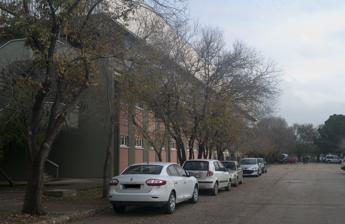
Building: Lütfullah Aksungur Sports Hall
Country: Turkey
Year built: 1994
Lütfullah Aksungur Sports Hall Lütfullah Aksungur Spor Salonu Lütfullah Aksungur Sports Hall Location Adana , Turkey Coordinates 37°03′14″N 35°21′29″E / 37.053797°N 35.358021°E / 37.053797; 35.358021 Owner Çukurova University Capacity 1,750 Opened 1994 The Lütfullah Aksungur Sports Hall ( Turkish : Lütfullah Aksungur Spor Salonu ) is an indoor arena for handball competitions located in Adana , Turkey . It has a seating capacity of 1,750. The venue was built in 1994. Owned by Çukurova University , the venue is named in honor of Prof. Dr. Lütfullah Aksungur (1925-1986), a dermatologist and founding dean of the university as well as its rector between 1977 and 1980. The sport hall was renovated and modernized for the use of 2013 Mediterranean Games by the Provincial Youth Services and Sports Directoriate costing ₺ 2.5 million. At 2013 Mediterranean Games , the arena hosted men's handball event between 23–30 June. References